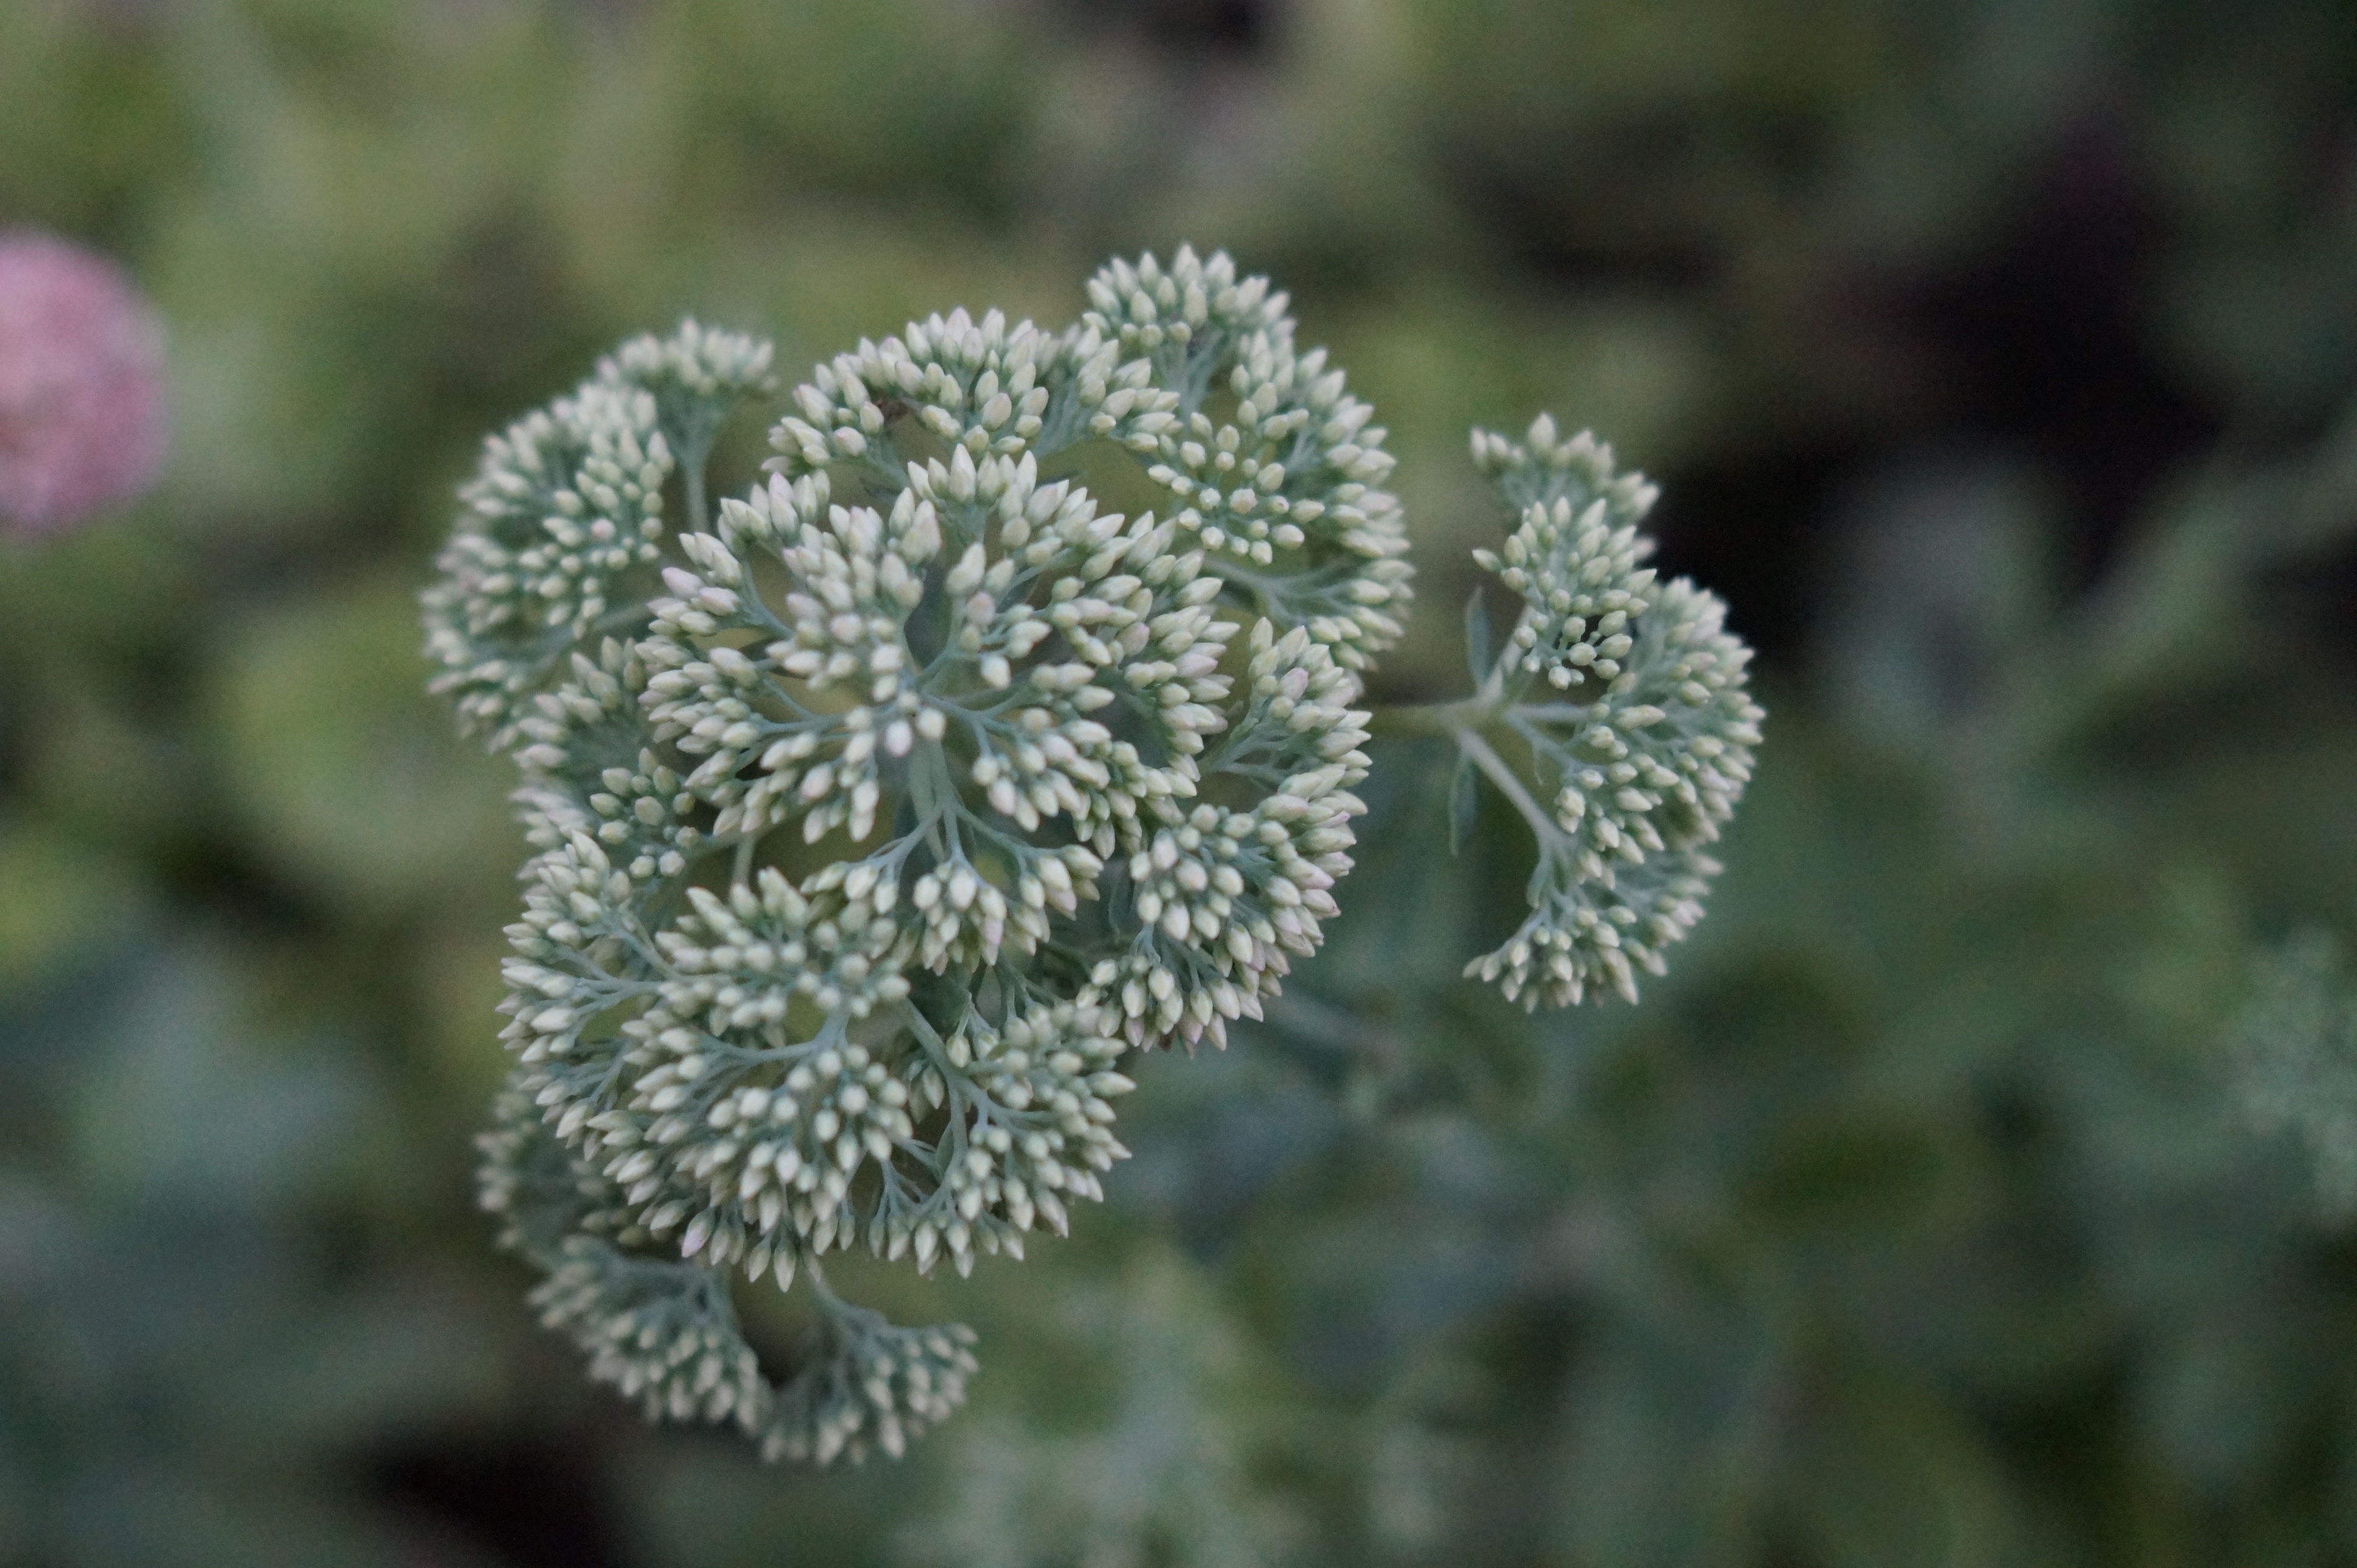
plant, flower, frost, botany, flora, wildflower, macro photography, flowering plant, land plant, parsley family